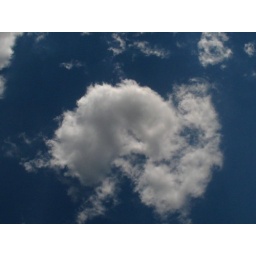
Cloud in vivid blue sky